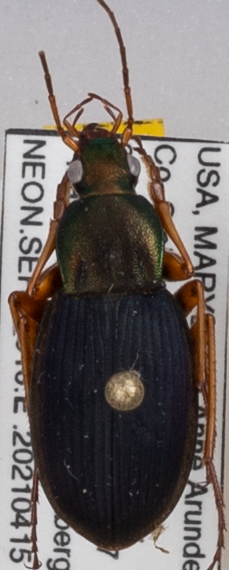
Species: Chlaenius aestivus
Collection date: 2021-04-15
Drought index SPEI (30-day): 0.1
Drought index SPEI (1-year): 2.09
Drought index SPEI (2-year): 1.45